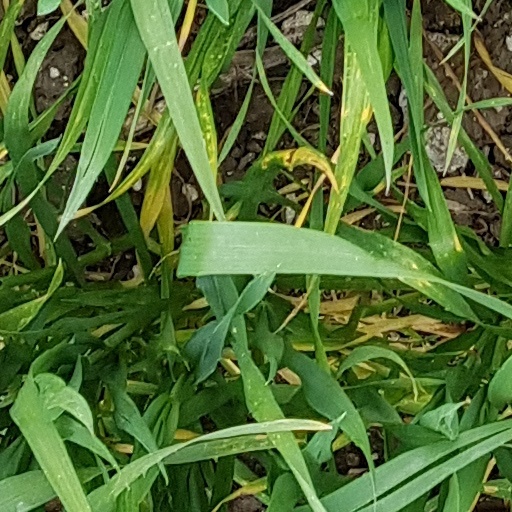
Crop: wheat